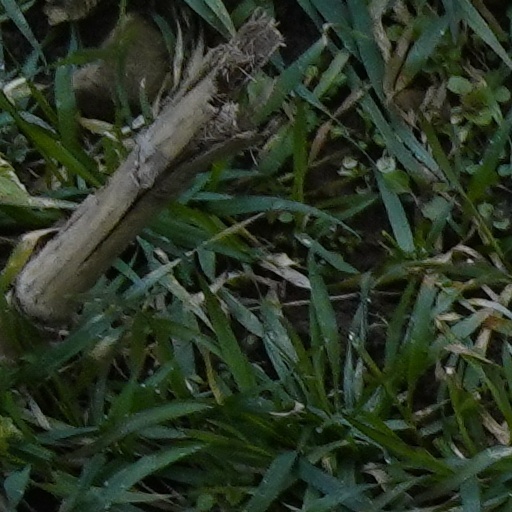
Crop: wheat